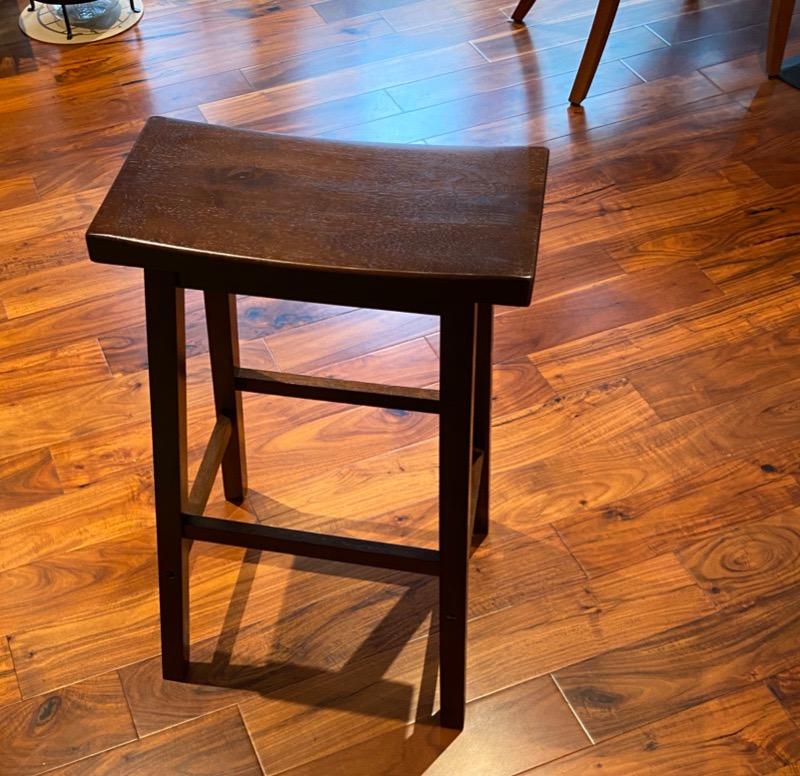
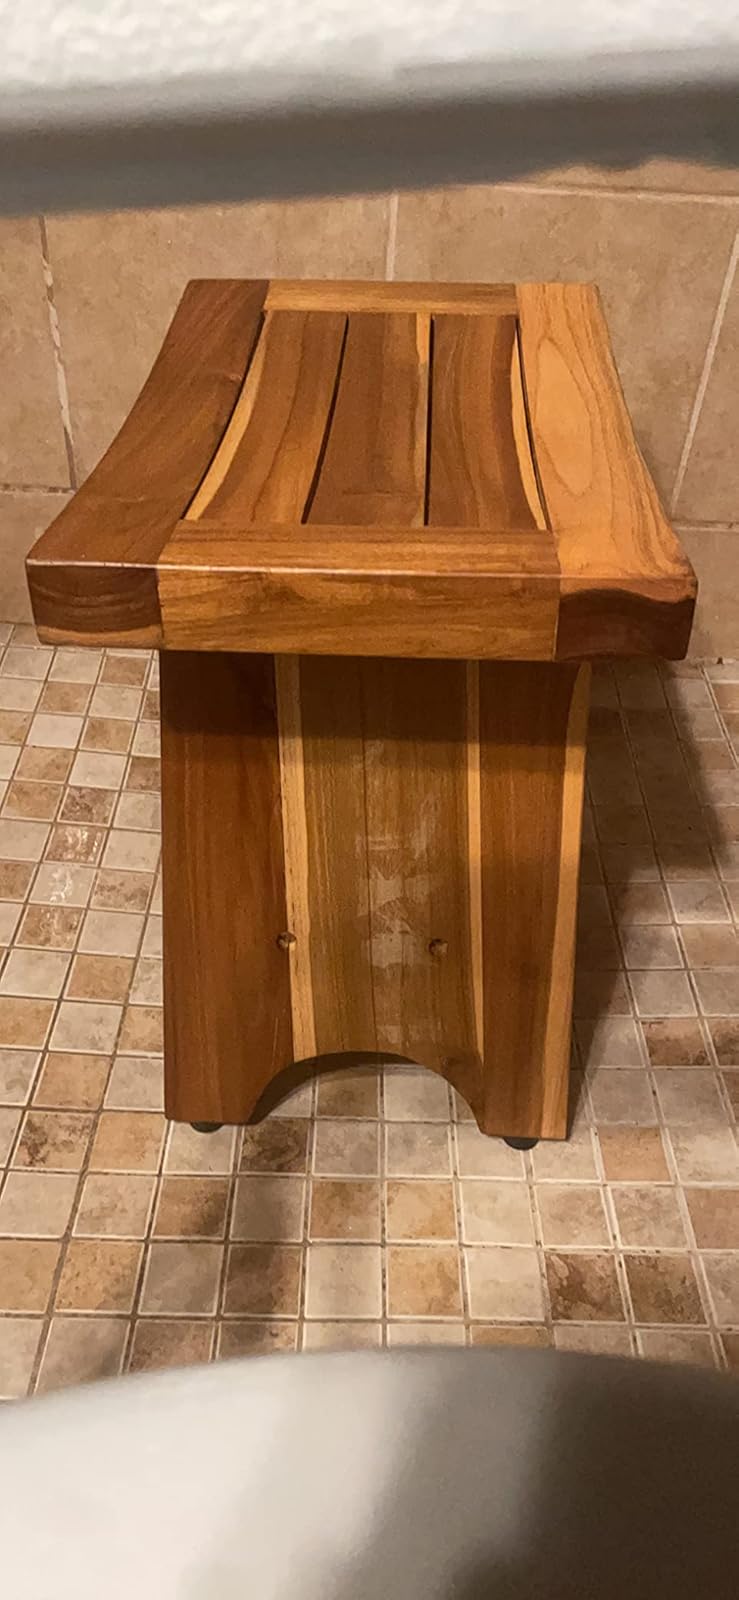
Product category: stool
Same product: no